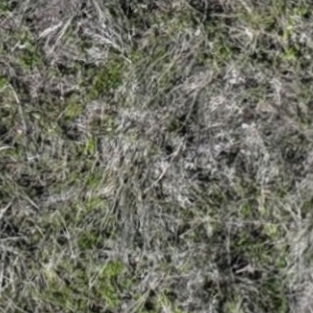
Month: may